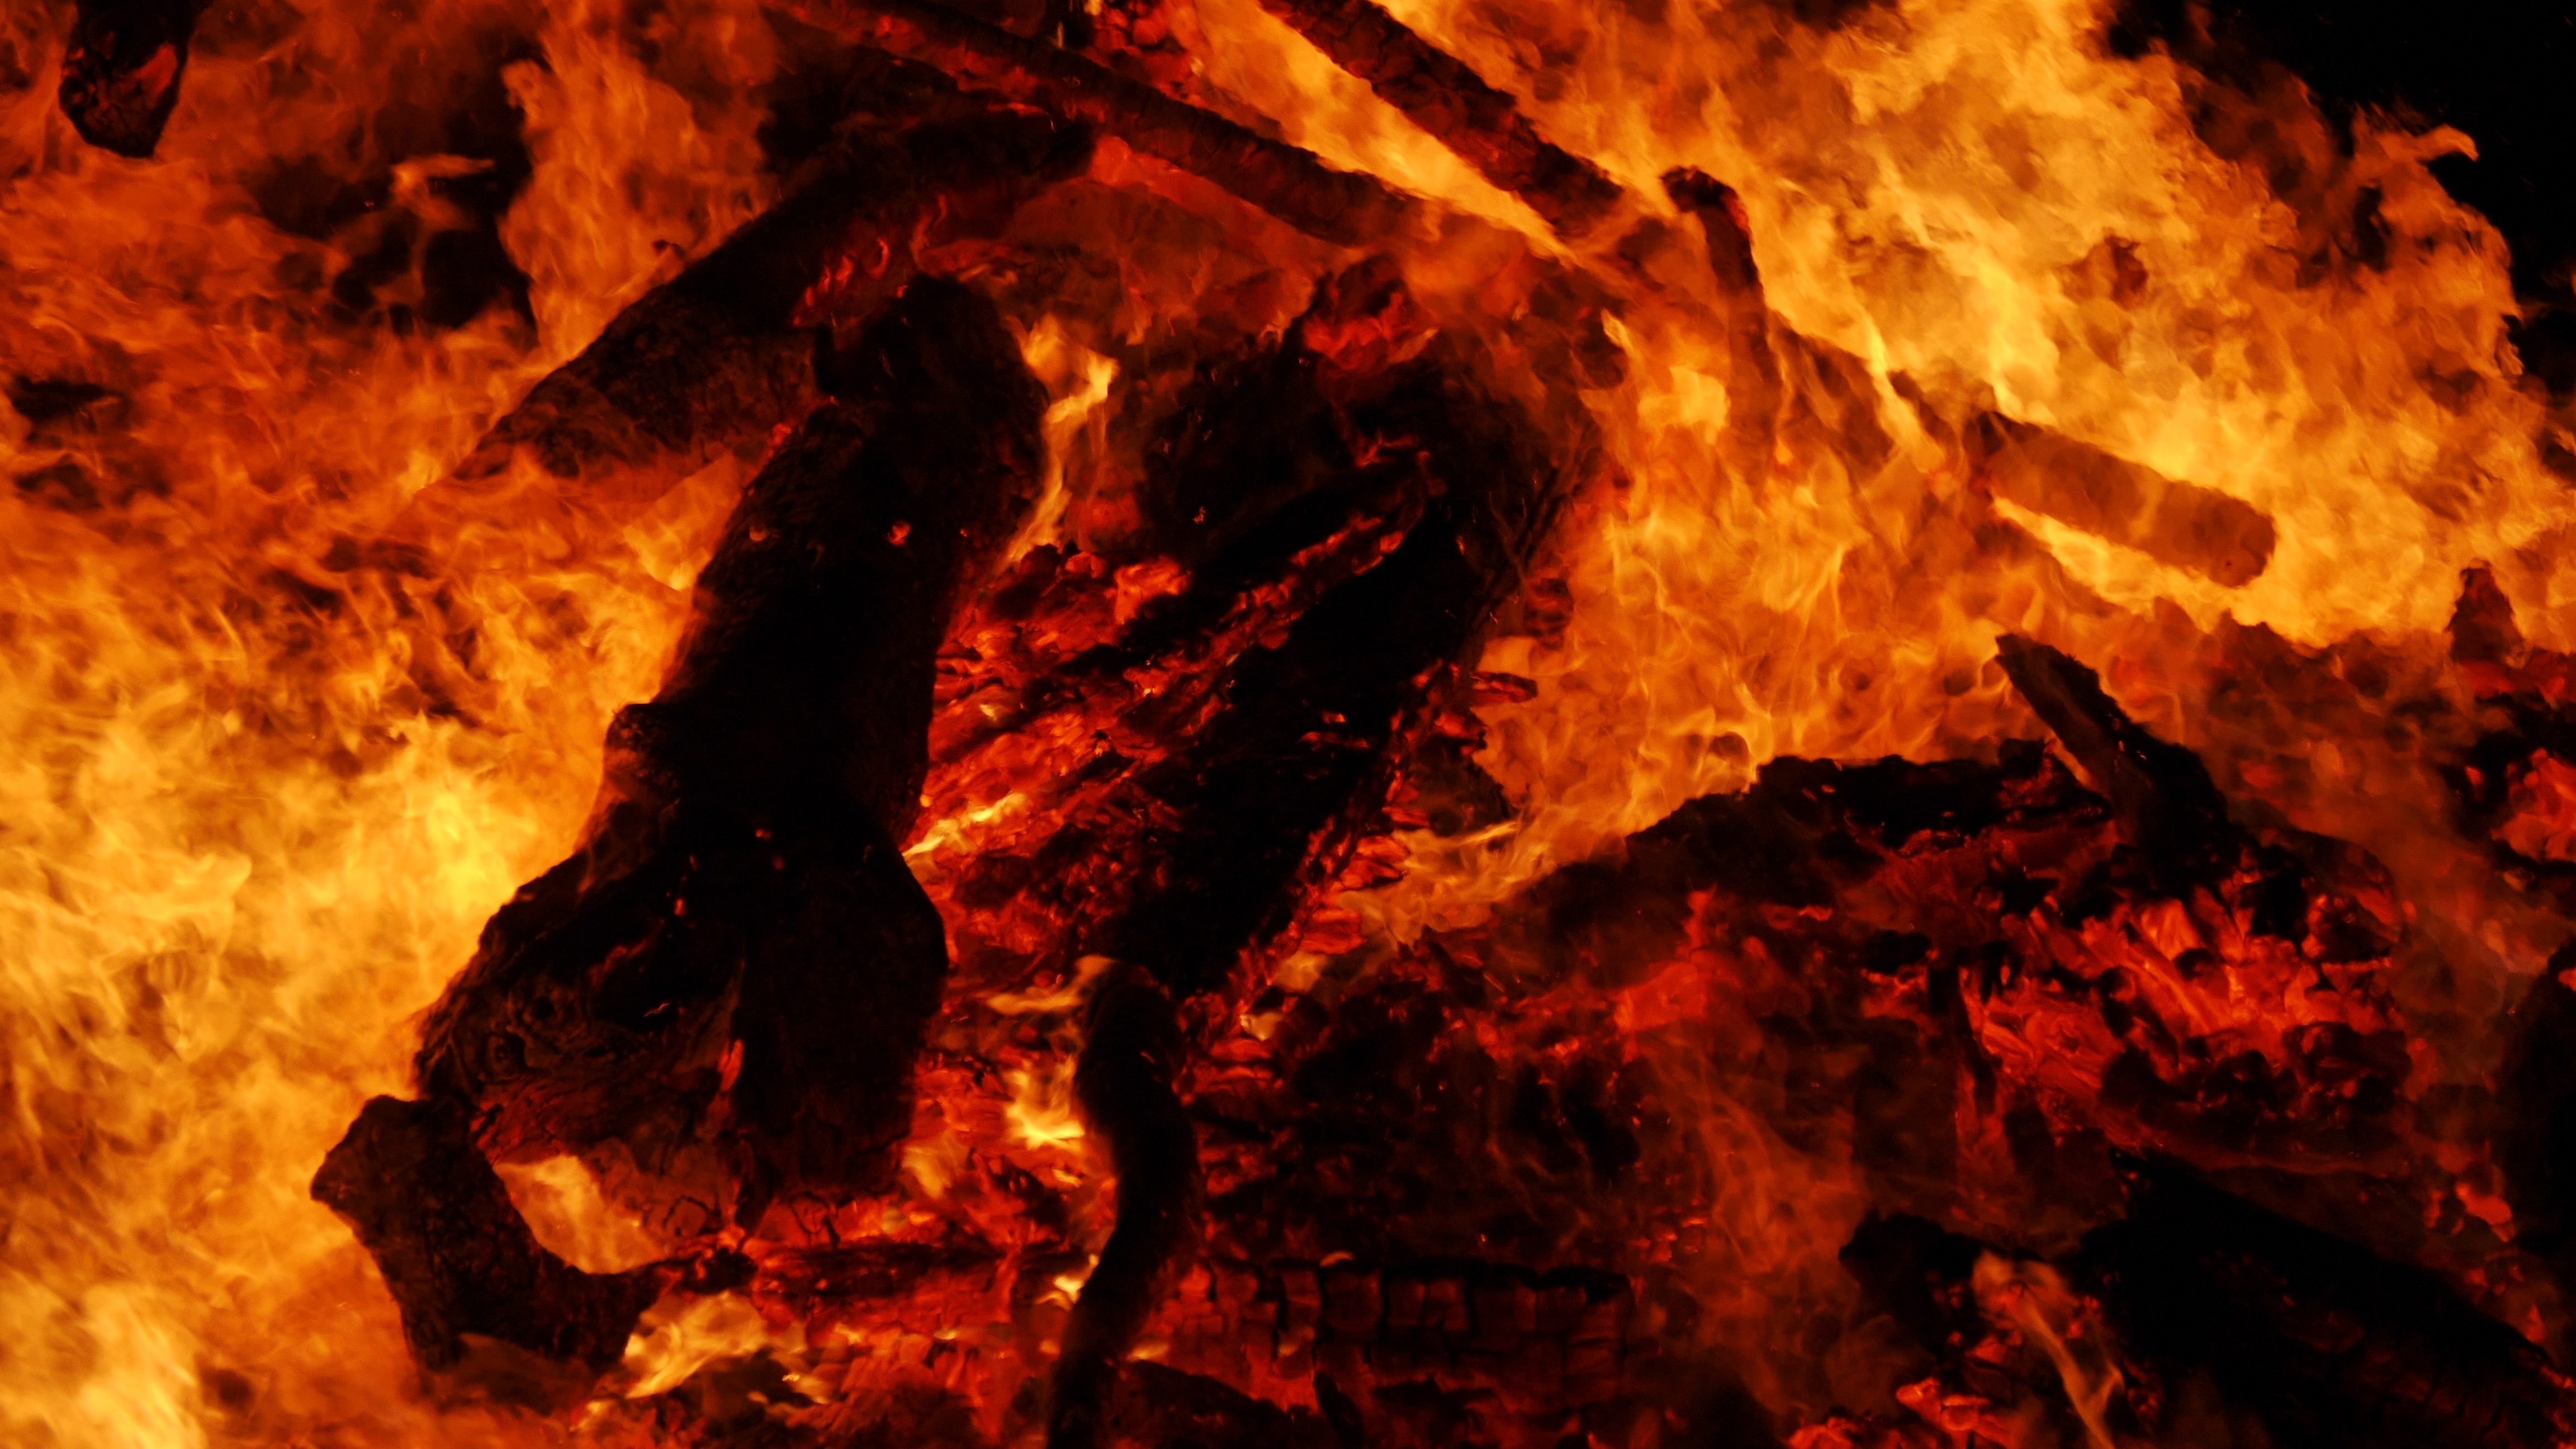
formation, cave, flame, fire, bonfire, background, easter fire, karsamstang, geological phenomenon